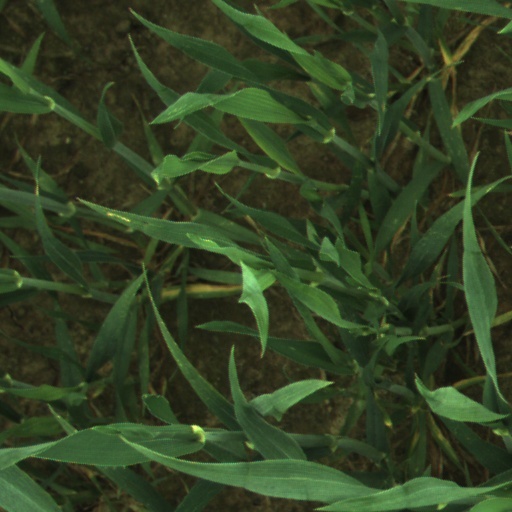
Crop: wheat